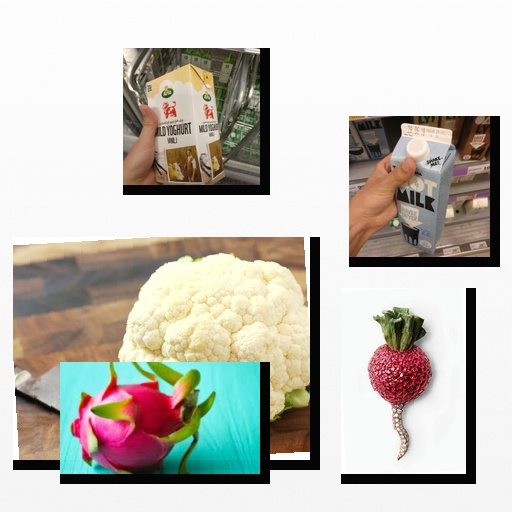
Food items: radish, vanilla_yoghurt, cauliflower, oat_milk, dragon_fruit